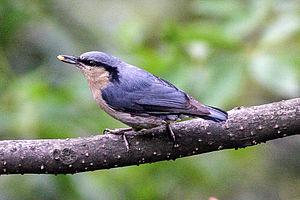
La Sittelle des Naga est une espèce d'oiseaux de la famille des Sittidae. C'est une sittelle de taille moyenne, mesurant de 12,5 à 14 cm de longueur. Les parties supérieures sont d'un gris-bleu uni, avec un trait loral noir très marqué. Les parties inférieures sont uniformes de la gorge au ventre, grises à chamois, avec du rouge brique sur les flancs, et les sous-caudales blanches bordées de roux. La Sittelle des Naga émet différentes sortes de cris, pouvant parfois rappeler l'alarme de troglodytes, et son chant est un crépitement monotone et stéréotypé, typiquement en chichichichichi. Peu de données existent quant à son écologie, mais elle se nourrit probablement de petits arthropodes et de graines, et la saison de reproduction commence entre mars et mai. Le nid est typiquement situé dans un trou dans le tronc d'un arbre, et la couvée compte deux à cinq œufs.
La Sittelle torchepot est une espèce d'oiseaux de la famille des Sittidae. C'est une sittelle de taille moyenne, mesurant 14 cm de longueur. Comme les autres sittelles, c'est un oiseau trapu à la queue courte et au long bec. Les parties supérieures sont bleu-gris, les parties inférieures de couleurs très variables selon la géographie, et peuvent être blanc pur ou roux jaunâtre, avec ou sans zone pâle sur la joue. L'oiseau a également un trait oculaire noir, et présente un certain dimorphisme sexuel, le mâle ayant des couleurs plus prononcées que la femelle. C'est un oiseau bruyant, au répertoire varié, émettant divers types de chants, en vuih, vuih, vuih, vuih… et, en cas d'excitation ou d'alerte, de longues séries de cris sonores en tuit répétés rapidement. Comme les autres membres de son genre, c'est un oiseau très agile qui escalade les arbres avec facilité, descendant parfois le long des troncs d'arbres tête la première.